Texas Tech University traditions

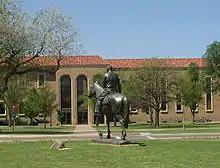
Will Rogers and Soapsuds statue

Texas Tech's other mascot, Raider Red, is a more recent creation. Beginning with the 1971 football season, the Southwest Conference forbade the inclusion of live animal mascots to away games unless the host school consented. For situations where the host school did not want to allow the Masked Rider's horse, an alternate mascot was needed. Jim Gaspard, a member of the Saddle Tramps student spirit organization, created the original design for the Raider Red costume, basing it on a character created by cartoonist Dirk West, a Texas Tech alumnus and former Lubbock mayor. Though the Masked Rider's identity is public knowledge, it has always been tradition that Raider Red's student alter ego is kept secret until the end of his or her tenure. The student serving as Raider Red is a member of the Saddle Tramps or High Riders.